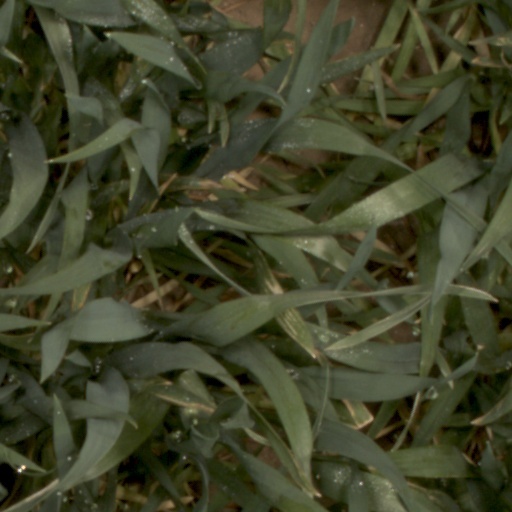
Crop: wheat